2017 French presidential election

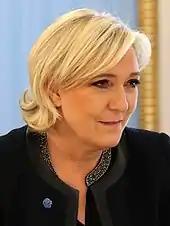
Marine Le Pen at Moscow Kremlin in 2017

After securing his party's nomination in its presidential primary on 29 January 2017, Socialist Party (PS) dissident Benoît Hamon proposed forming a "governmental majority" with Jean-Luc Mélenchon of la France Insoumise (FI) and Yannick Jadot of Europe Ecology – The Greens (EELV), seeking to "reconcile the left and the environmentalists". Though Mélenchon had earlier demonstrated hostility to the possibility of an alliance, he expressed "satisfaction" with Hamon's sentiments shortly after the primary. On 23 February, Jadot cemented an agreement to withdraw his candidacy in favor of Hamon, but on 26 February Hamon acknowledged that talks to secure an alliance with Mélenchon had failed, the pair only agreeing to a code of mutual respect. The talks failed in part because of the candidates' differing positions on matters related to the European Union (EU), European Central Bank (ECB), EU treaties, European defense, and the obligation to maintain a budget deficit below 3% of GDP, among other divergences.